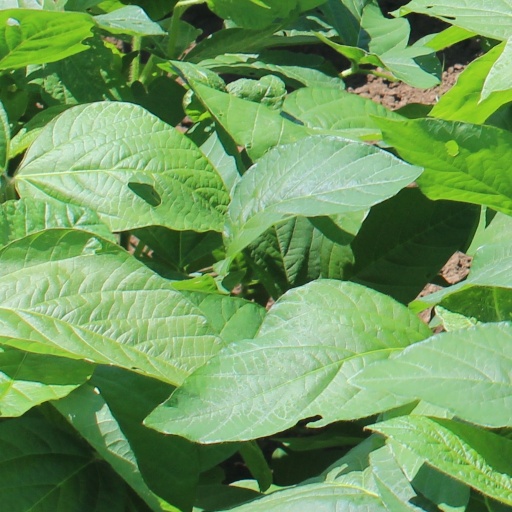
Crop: soybean